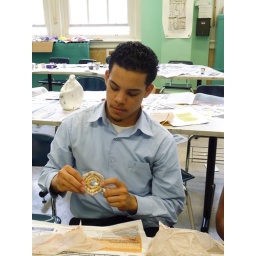
Making plant containers from plastic bags by weaving.